Anthony Buckeridge

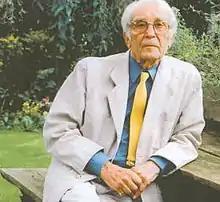
Anthony Buckeridge

Anthony Malcolm Buckeridge (20 June 1912 – 28 June 2004) was an English author, best known for his "Jennings" and "Rex Milligan" series of children's books. He also wrote the 1953 children's book "A Funny Thing Happened" which was serialised more than once on "Children's Hour".